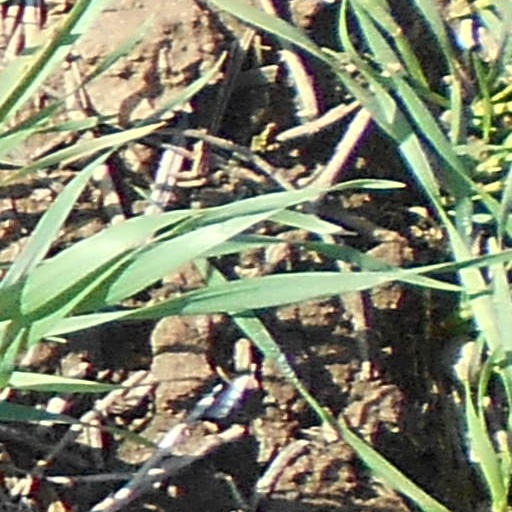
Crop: wheat